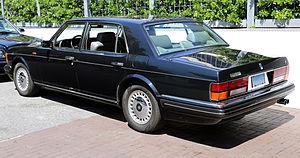
La Rolls-Royce Silver Spirit est une limousine produite par Rolls-Royce de 1980 à 1998.